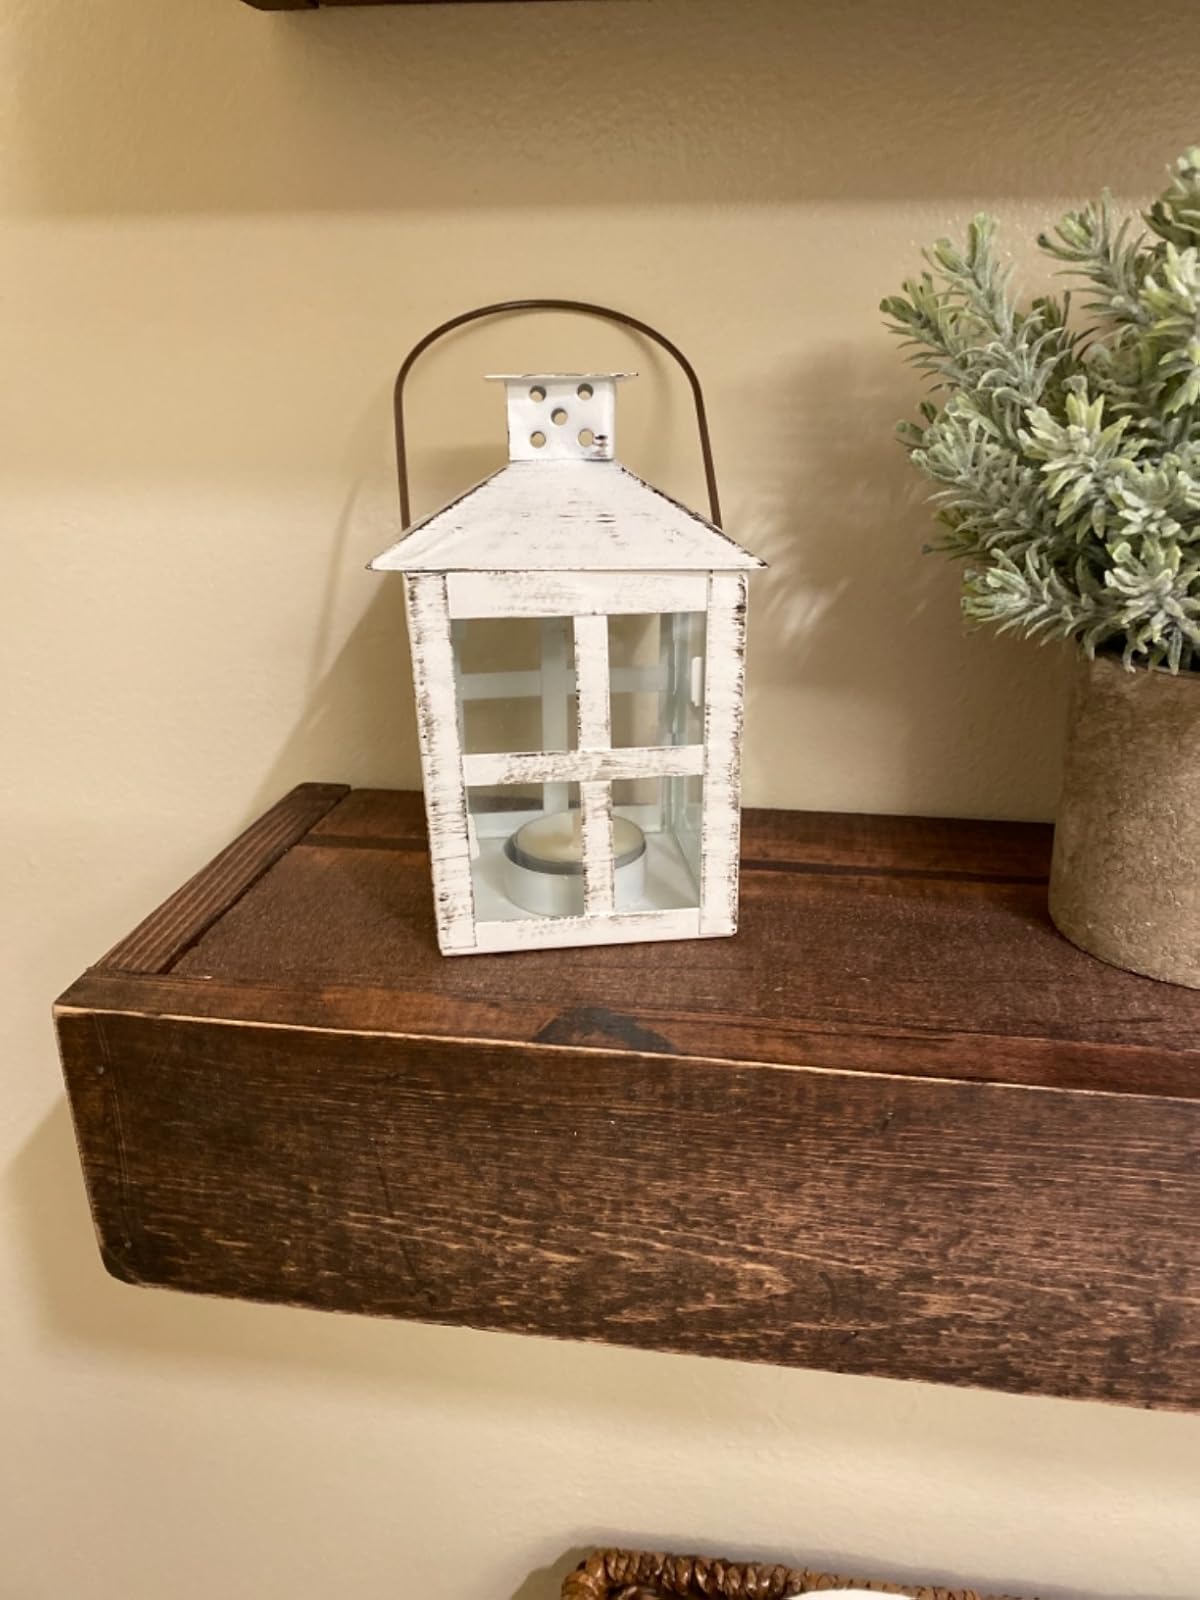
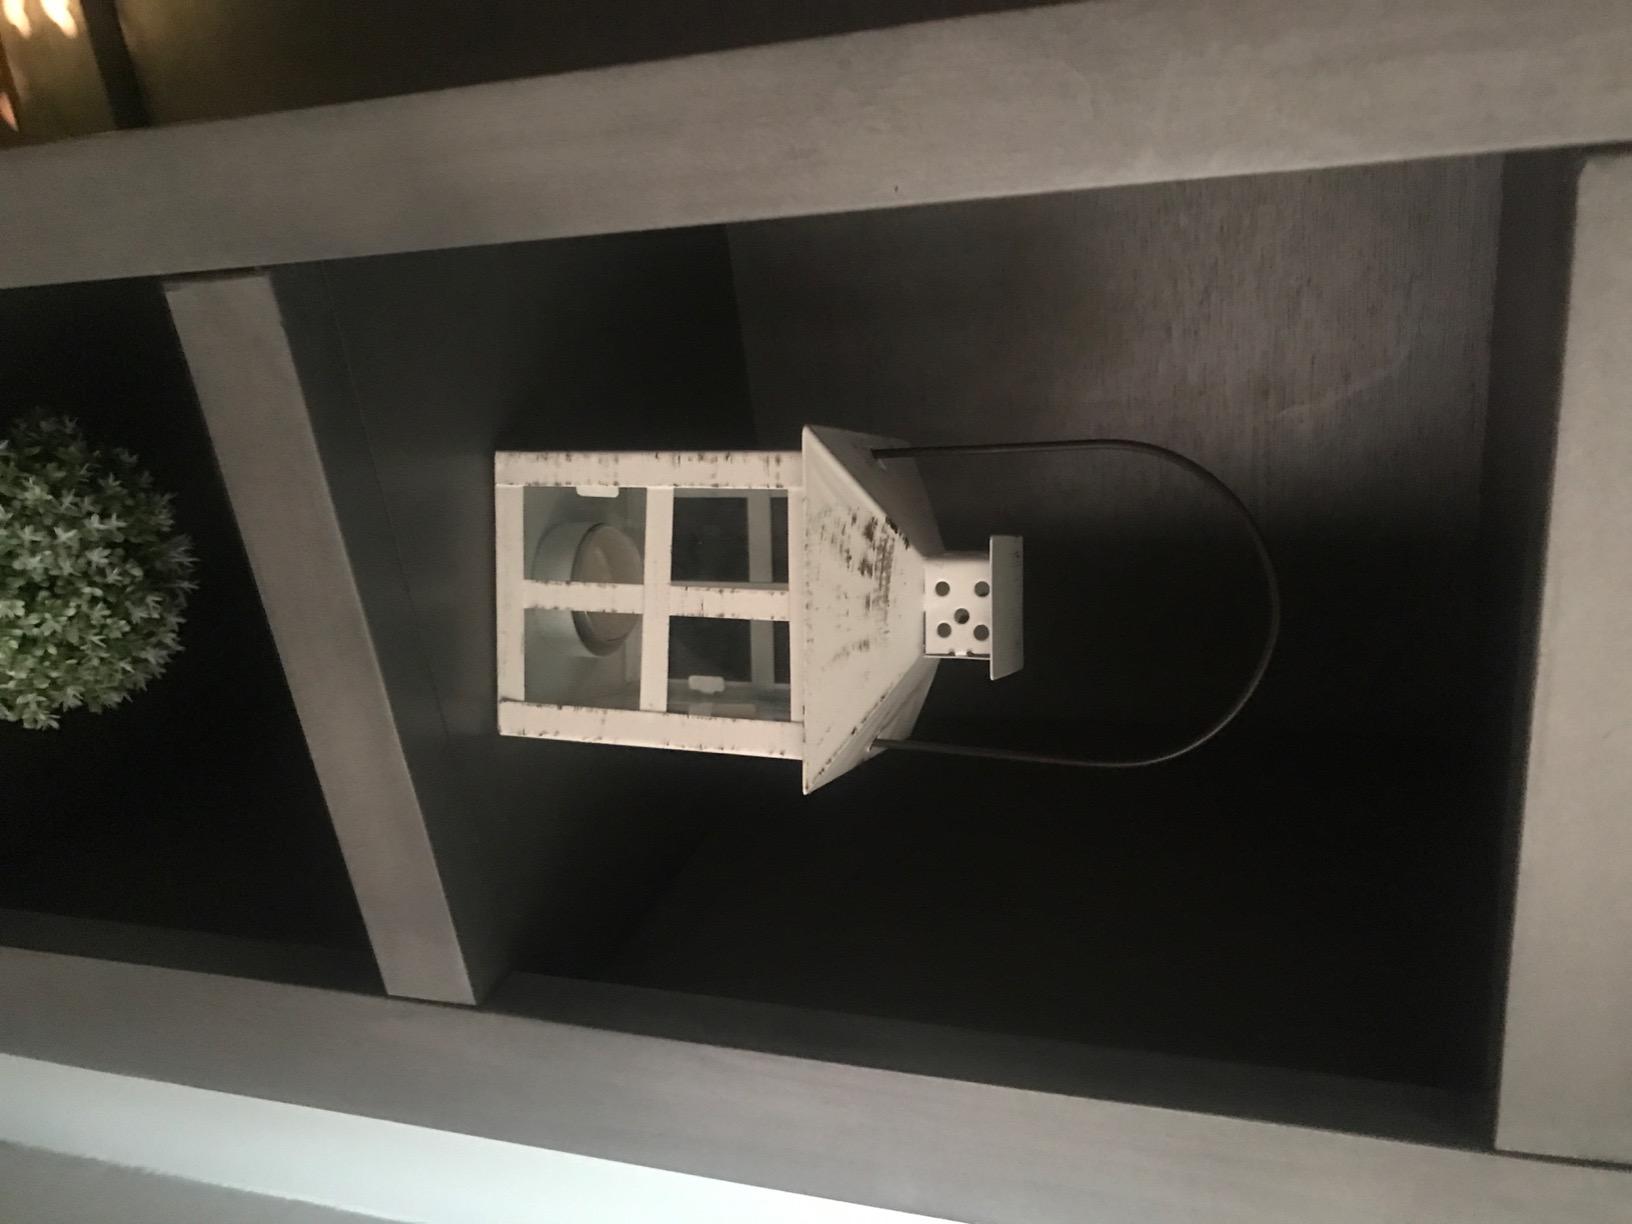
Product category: lantern
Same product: yes